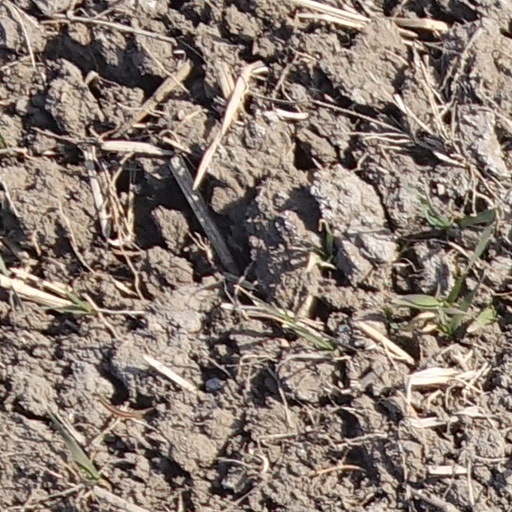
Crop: wheat